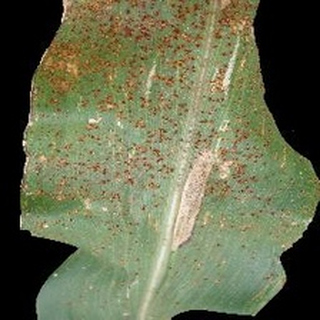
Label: corn_common_rust